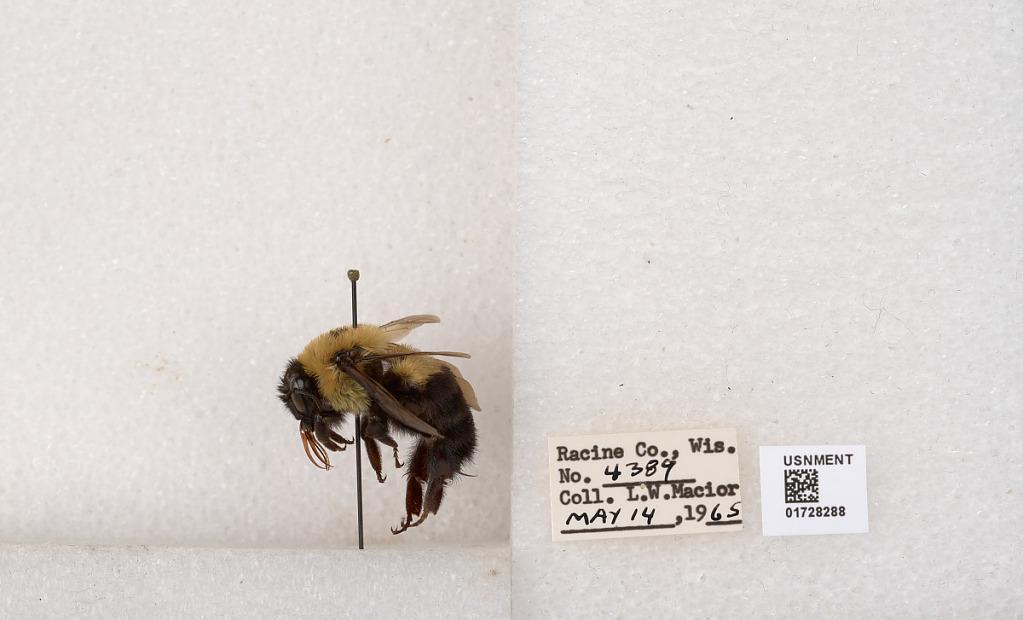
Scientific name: Bombus (Separatobombus) griseocollis (De Geer)
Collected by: L. Macior
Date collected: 1965-5-14
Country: United States
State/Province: Wisconsin
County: Racine
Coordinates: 42.7299, -87.8123